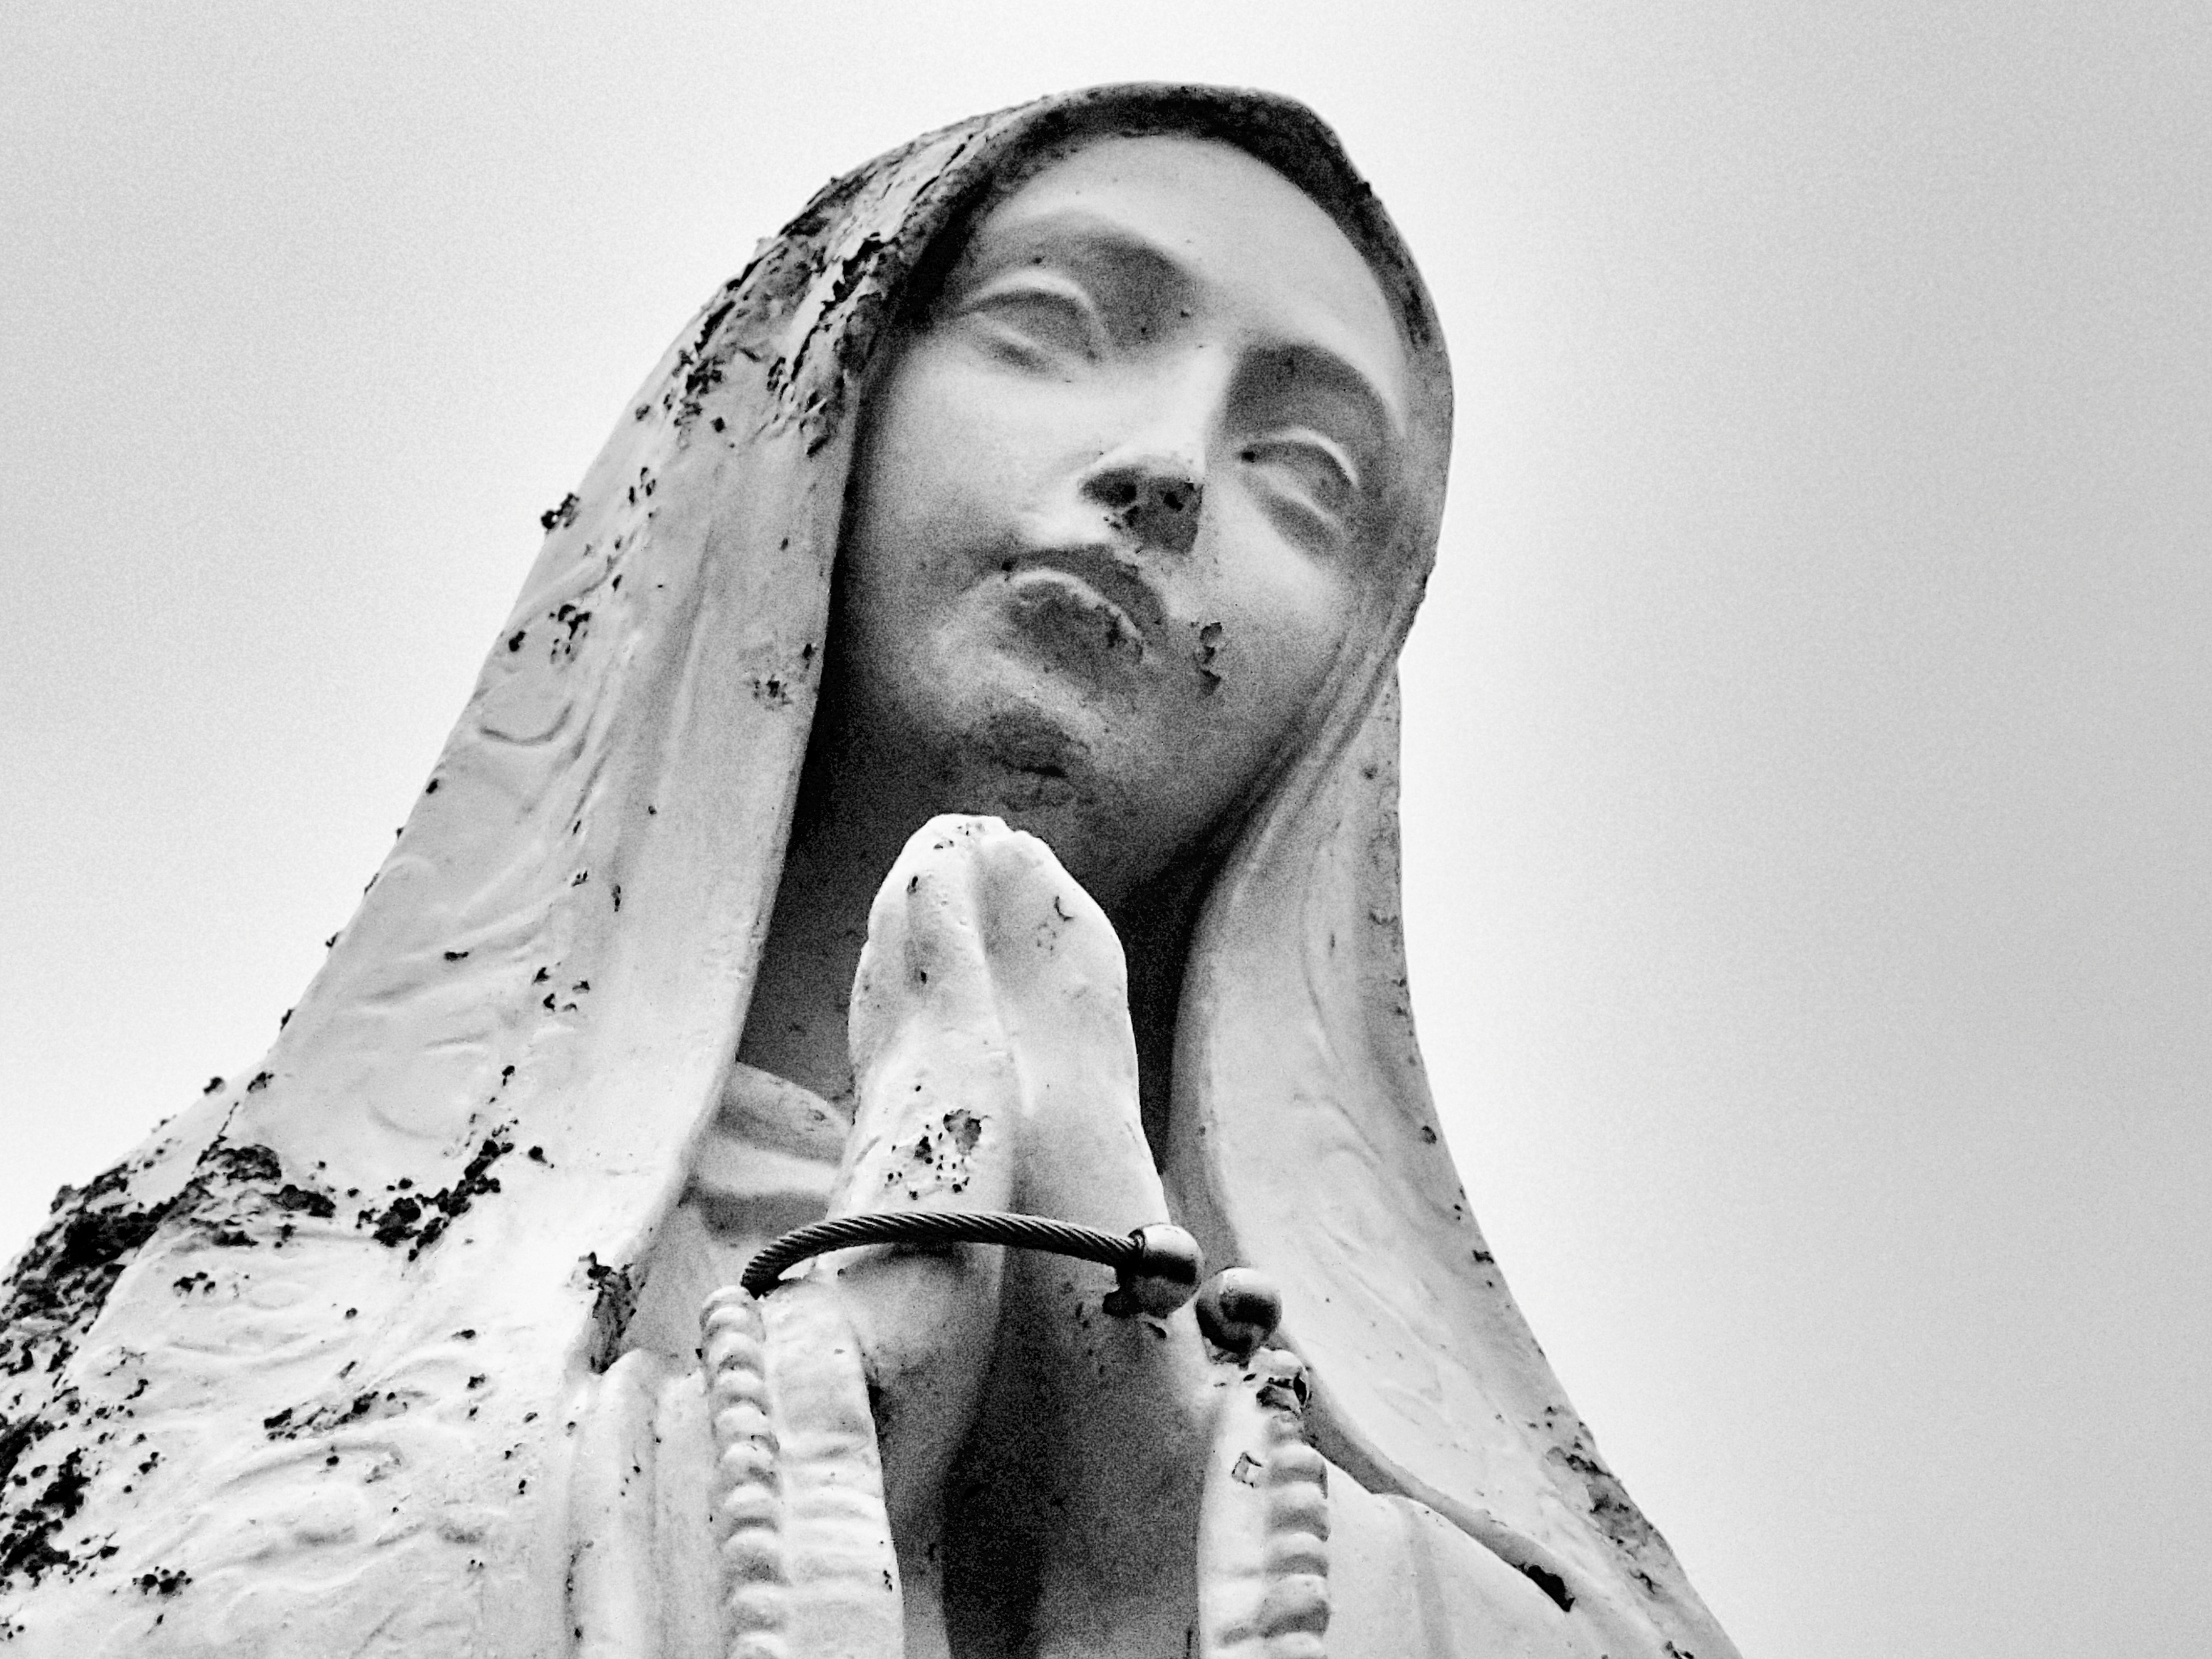
hand, man, person, black and white, white, photography, portrait, model, monochrome, human body, bw, drawing, head, photograph, beauty, image, organ, emotion, photo shoot, sense, monochrome photography, portrait photography, art model